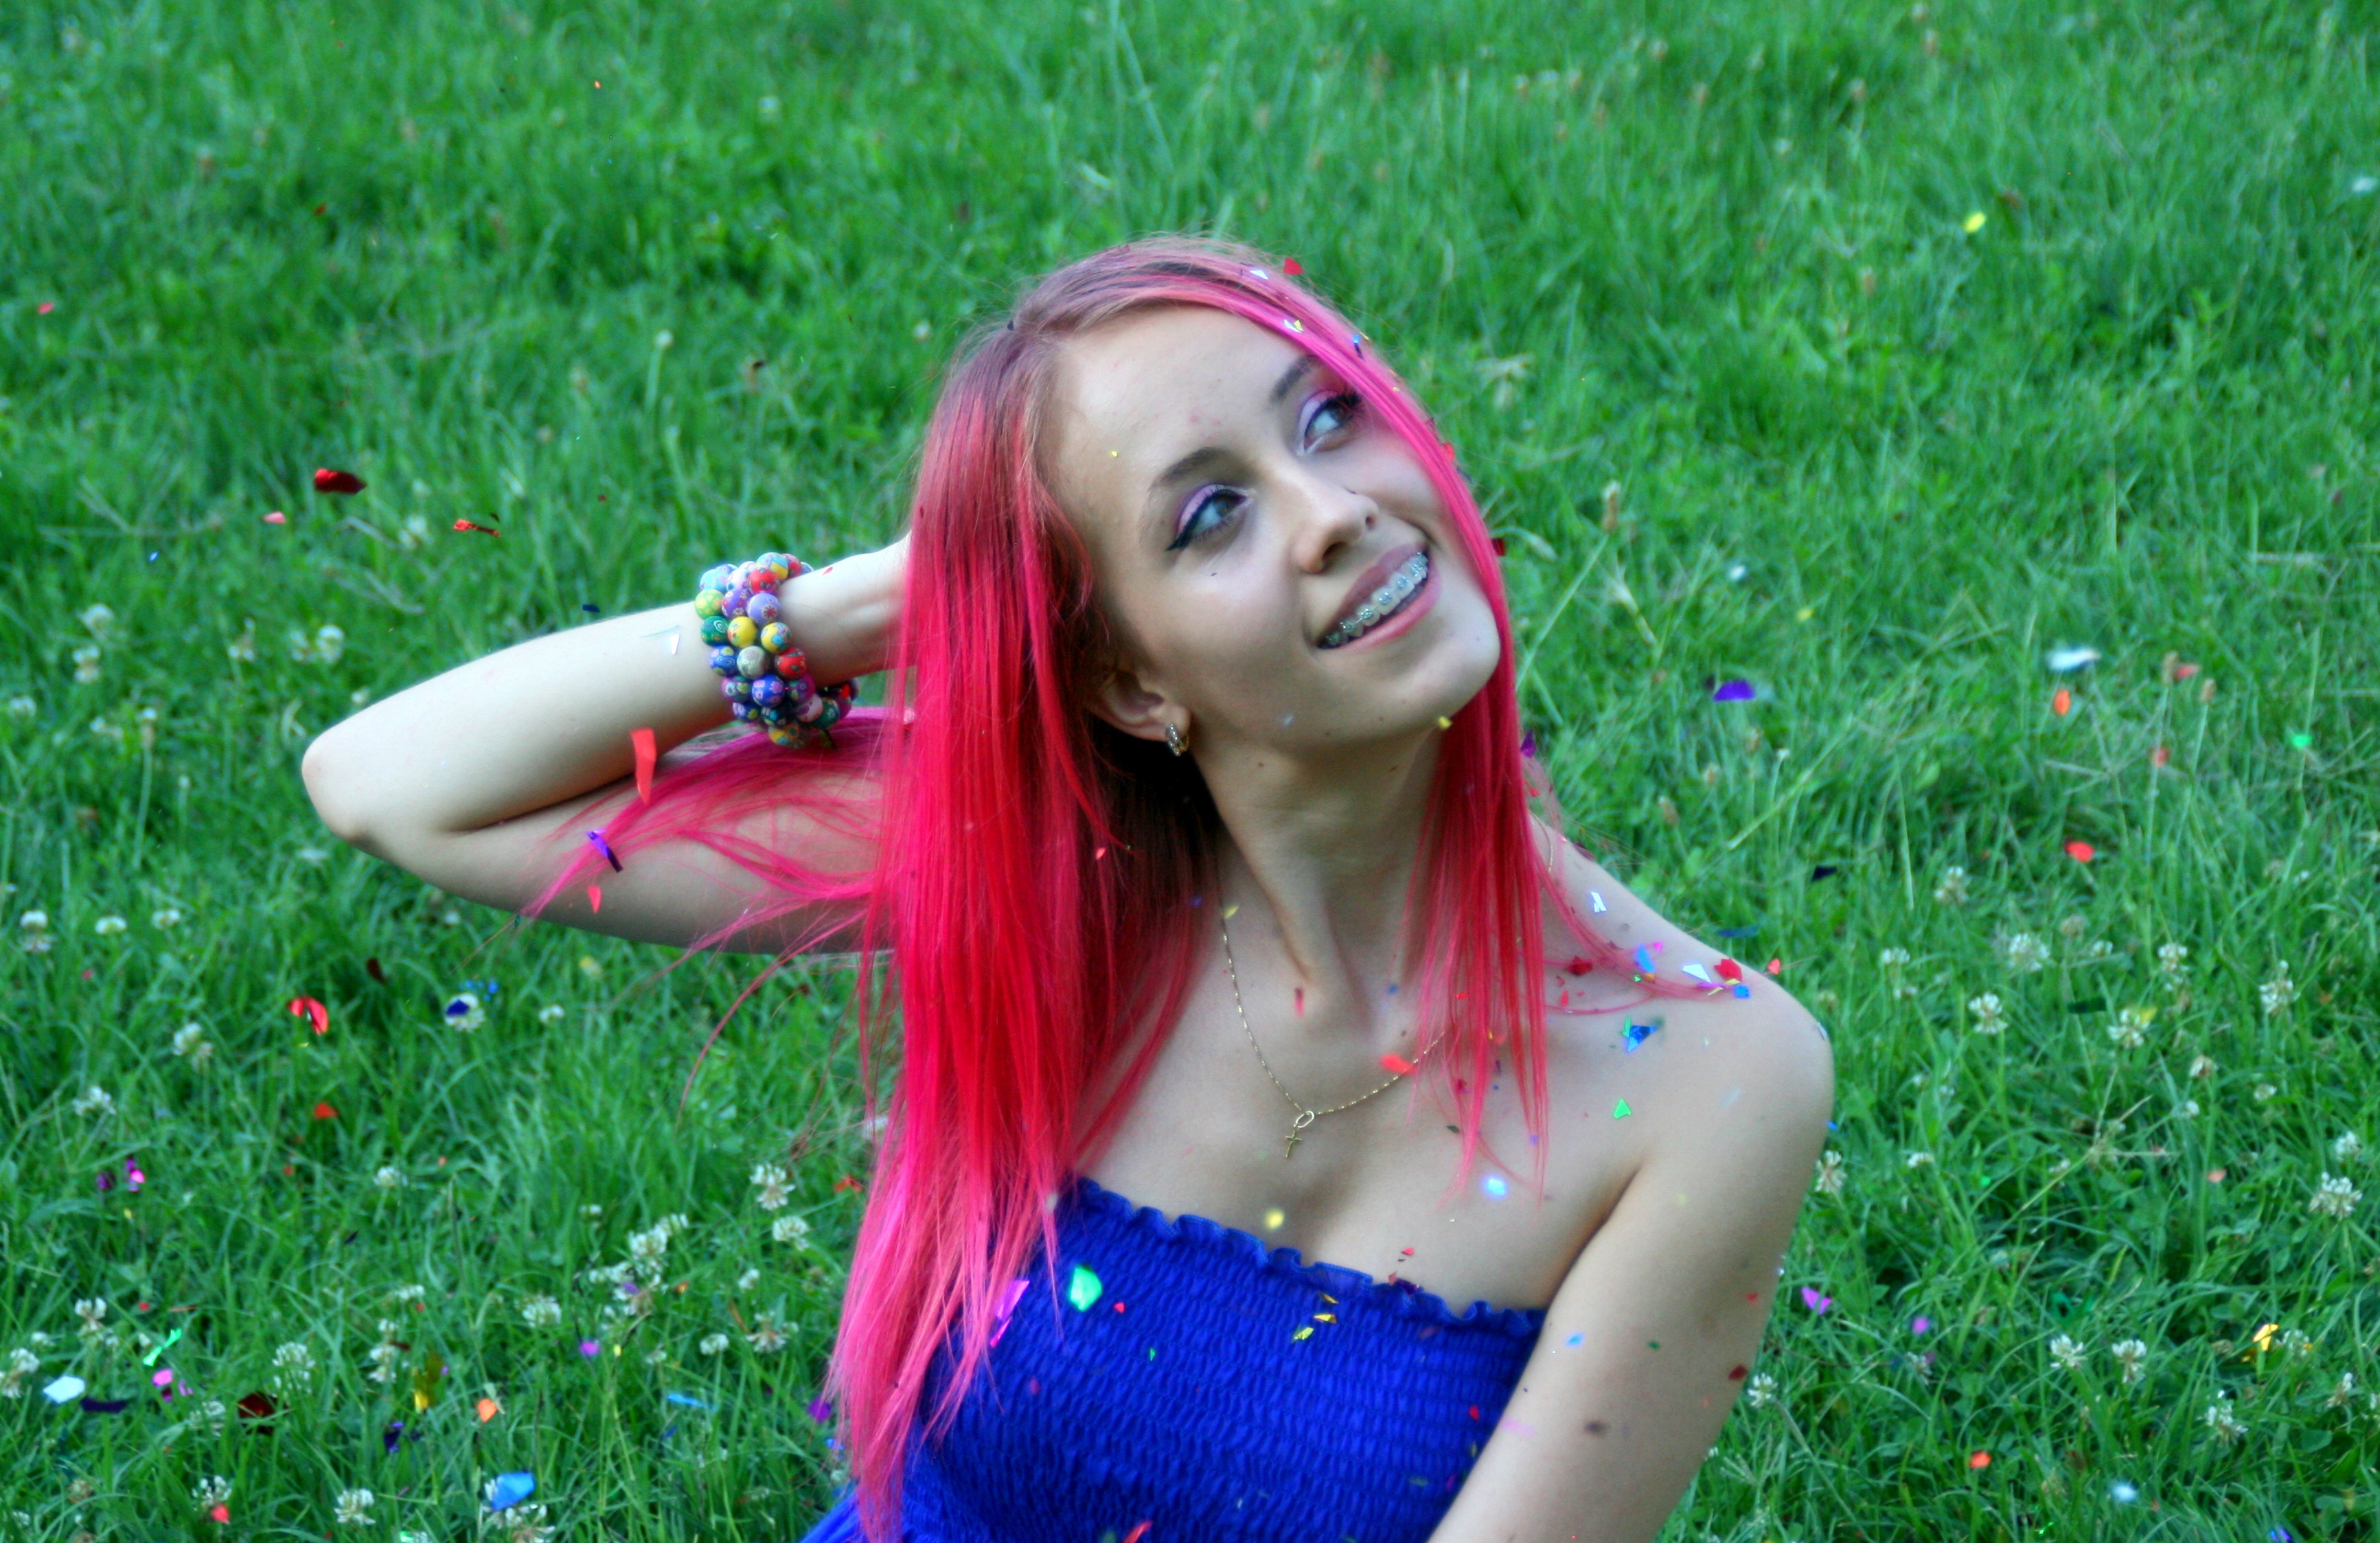
grass, person, girl, hair, photography, meadow, flower, model, green, clothing, lady, smile, confetti, dress, eye, skin, beauty, blond, costume, photo shoot, pink hair, portrait photography, human hair color